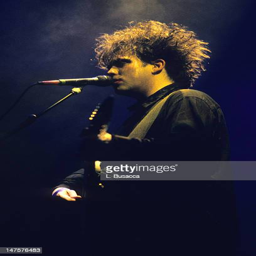
artist of artist performs in concert